Werder (Havel) station

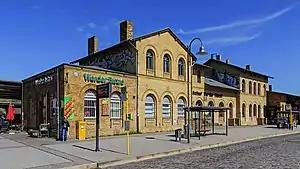
2016

Werder (Havel) station is a railway station in Werder (Havel), Brandenburg, Germany.